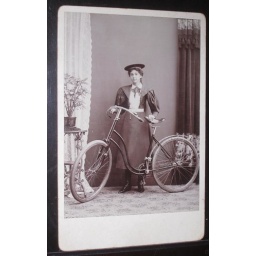
Girl in hat with bicycle indoors living room antique cabinet photo from victorian age